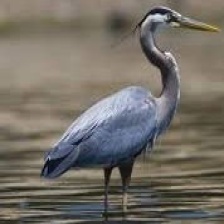
Species: BLUE HERON
Scientific name: ARDEA HERODIAS
ImageNet parent category: little_blue_heron